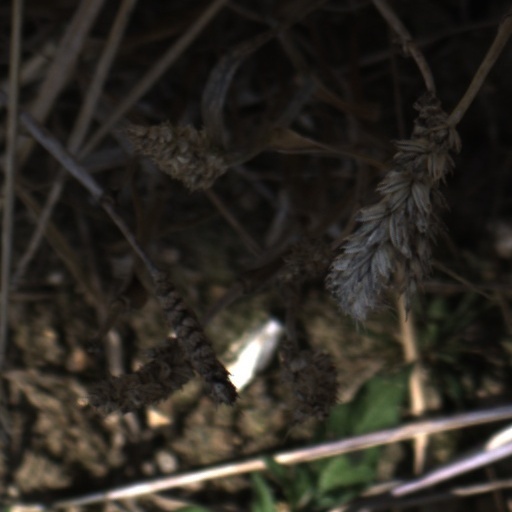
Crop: wheat